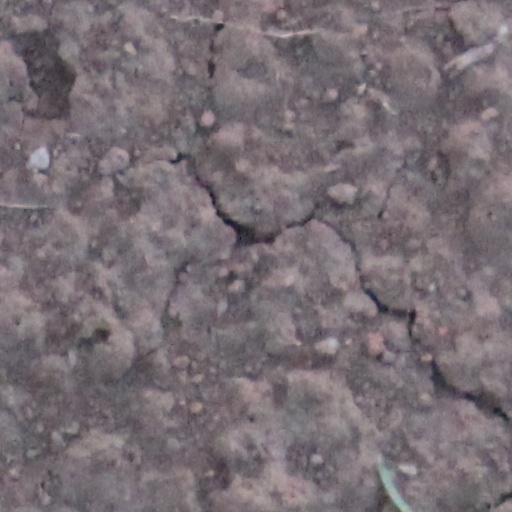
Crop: wheat